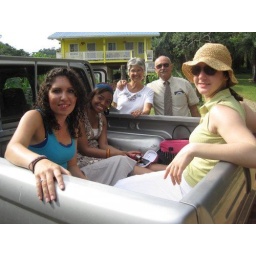
Service in the bed of a pickup with the girls &amp;amp; Mark &amp;amp; Buffy